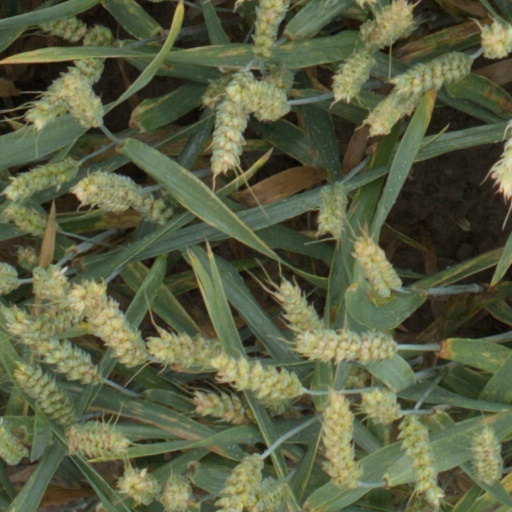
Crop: wheat